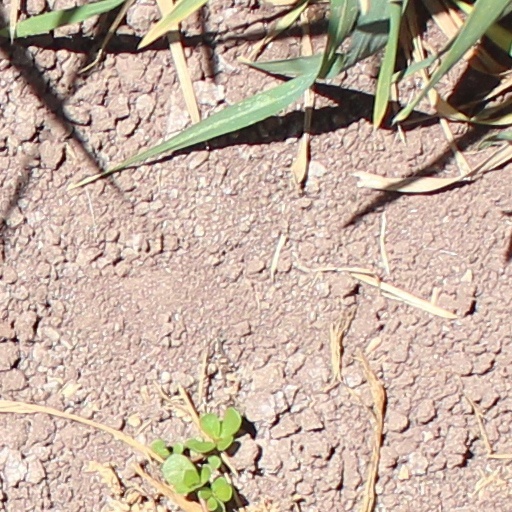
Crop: wheat